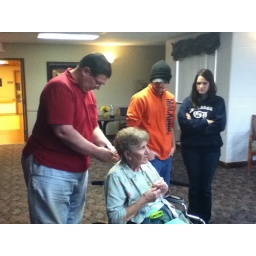
David Hodgman in orange jacket with his girl friend Rebecka in background. Carol Marie Hodgman in wheelchair and Robert Hodgman pushing wheelchair.